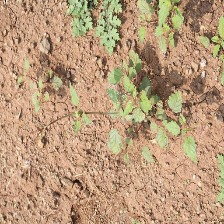
Weed species: Punarnava _(Boerhaavia diffusa)